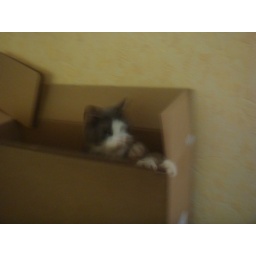
cat in box one